Mario Hoops 3-on-3

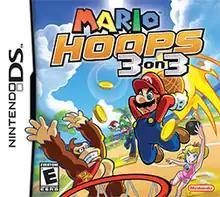
North American box art

Mario Hoops 3-on-3, known in Europe as Mario Slam Basketball and in Japan as , is a 2006 sports game developed by Square Enix and published by Nintendo for the Nintendo DS. The game is the first in which "Mario" and "Final Fantasy" characters appear together as playable characters, and the second "Mario" game developed by Square Enix, the first one being "Super Mario RPG". It is the only "Mario" basketball game ever to be released, although characters from the series have appeared in the GameCube version of "NBA Street V3", and "Mario Sports Mix" features basketball as one of its sports. The game was released on the European Wii U Virtual Console on May 26, 2016 and it was released on North American Wii U Virtual Console on November 3, 2016.